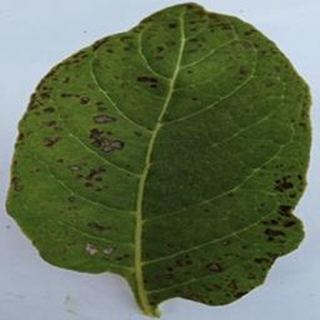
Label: potato_early_blight